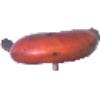
Label: Banana Red 1